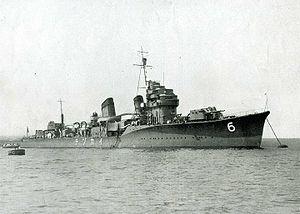
La classe Akatsuki est une série de 4 destroyers de 1ᵉ classe de la Marine impériale japonaise construite après la Première Guerre mondiale.